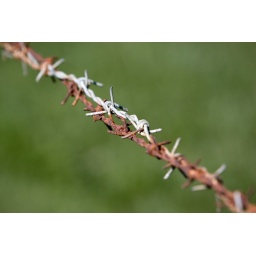
Too many flowers - need a bit of balance! Like the orange rustiness against the green field.